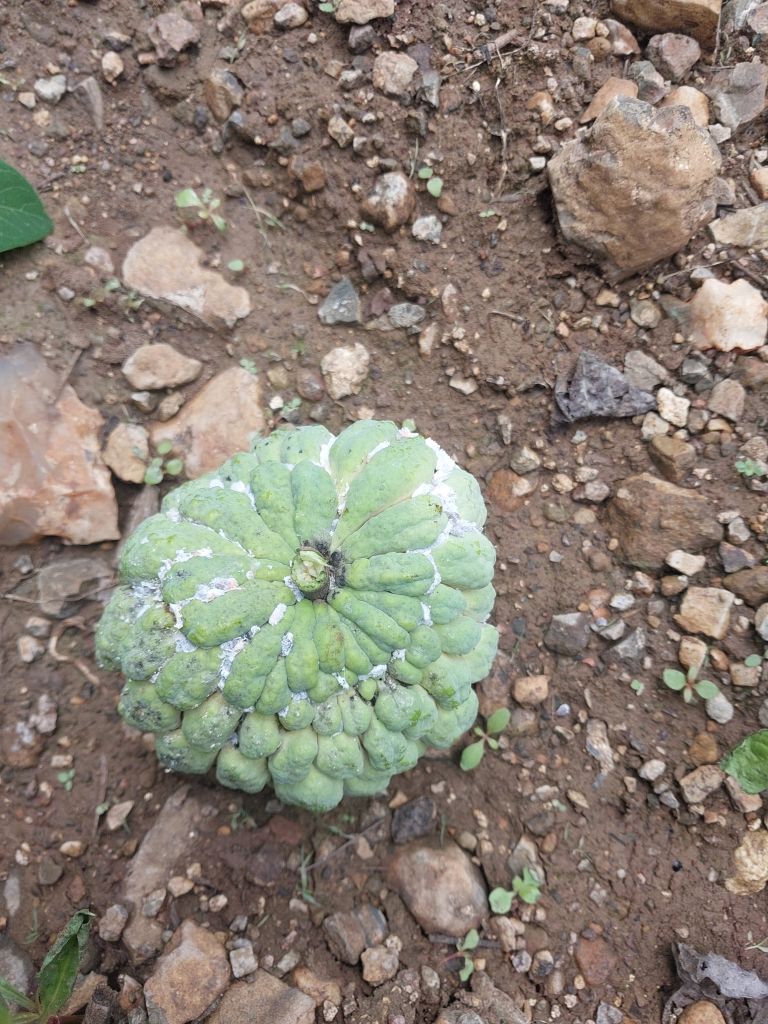
Disease label: Mealy Bug